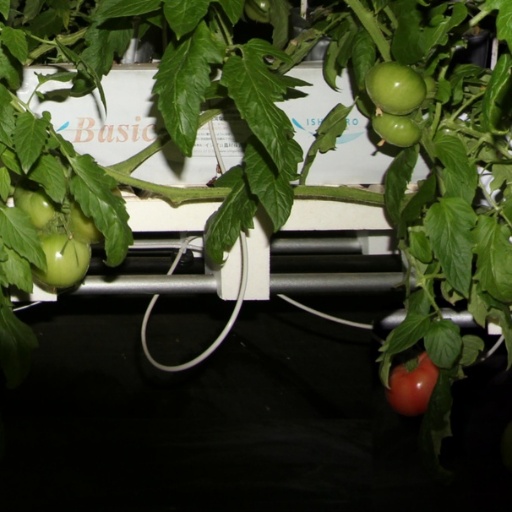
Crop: tomato